Canterbury railway station, Sydney

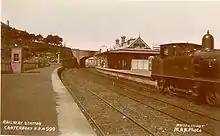
Canterbury railway station in the early 20th century.

Canterbury is located on the Bankstown railway line which was opened as far as Belmore on 1 February 1895 the same date on which the station was opened. The line had its origins in Railway Commissioner Goodchap's 1882 recommendation that an additional line was needed between Newtown and Liverpool to relieve traffic on the Southern Line and to encourage agriculture and suburban settlement. Lobbying by local interest groups and land speculators achieved Parliamentary approval by 1890 and construction commenced in 1892. The most important stations on the line, Belmore, Canterbury and Marrickville, were built with impressive near-identical brick buildings, the other intermediate stations (Campsie, Dulwich Hill and Hurlstone Park) receiving more modest timber buildings (later replaced), possibly reflecting economies of the depression of the 1890s. The depression suppressed the profitability of the line and the extension to Liverpool did not proceed. However, suburban development followed in the early twentieth century, particularly during the interwar period when many war service homes were built west of Canterbury. The line was extended to Bankstown in 1909 (and then to Regents Park in 1928, making it part of a loop line through Lidcombe), its justification by then being the servicing of suburban development.